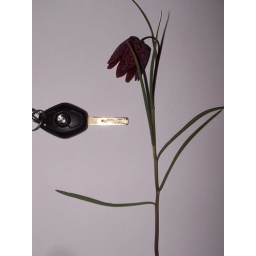
plant found in field